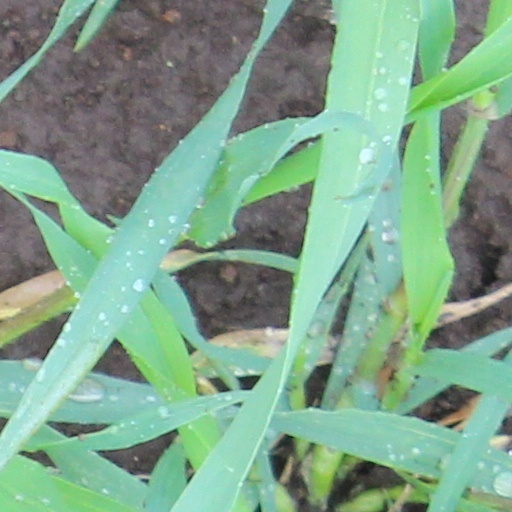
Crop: wheat